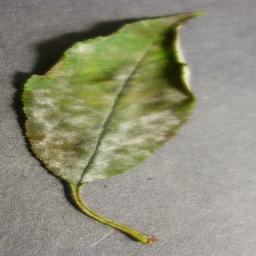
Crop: cherry
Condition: (including_sour)_powdery_mildew